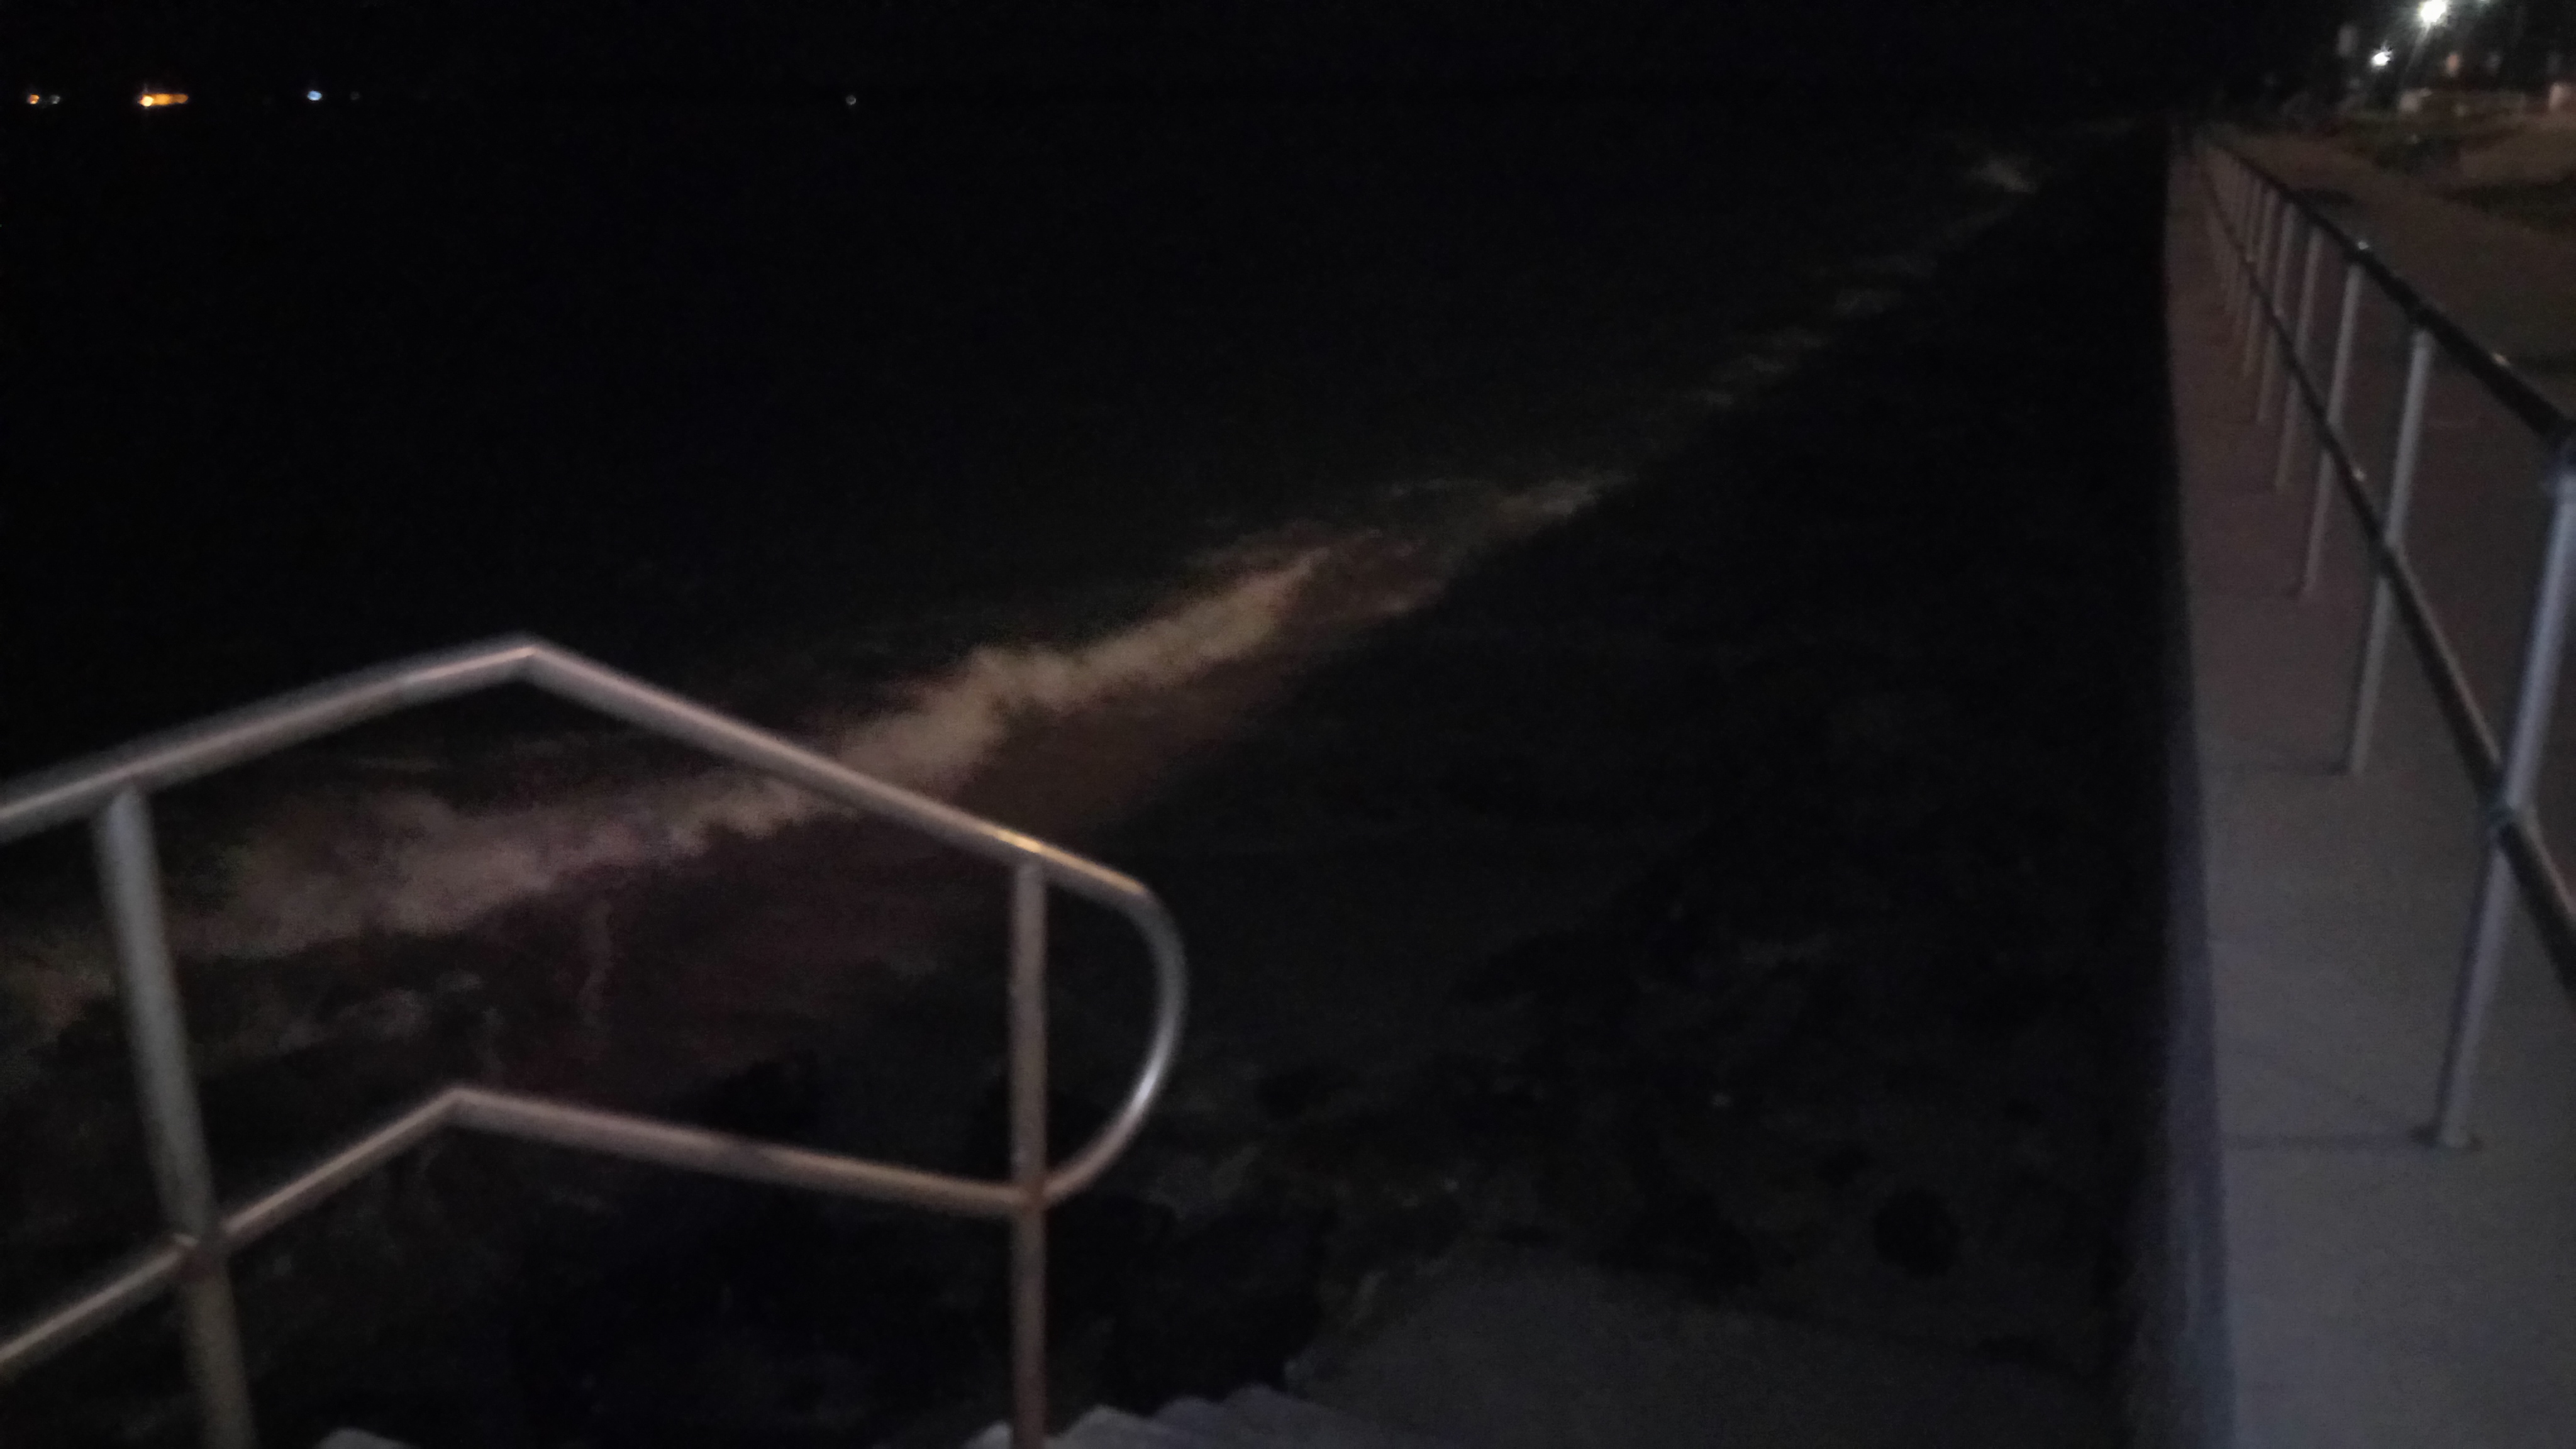
scenery, black, light, sky, darkness, night, lighting, room, architecture, photography, black and white, house, midnight, stairs